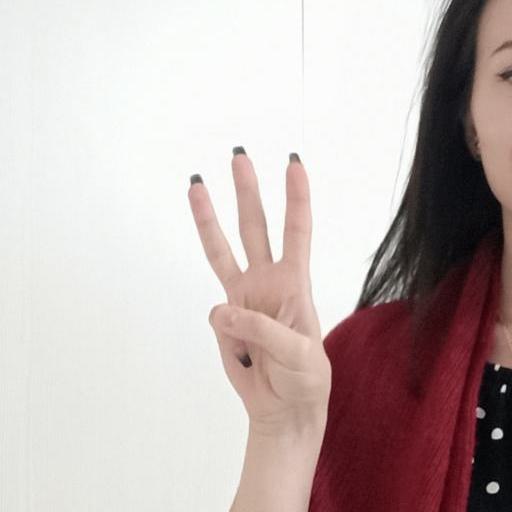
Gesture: three